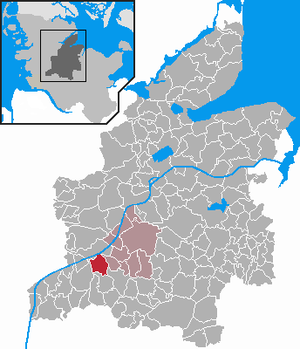
Haale est une municipalité allemande située dans le land du Schleswig-Holstein et dans l'arrondissement de Rendsburg-Eckernförde. En 2015, sa population est de 513 habitants.